Powis Pinder

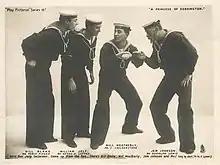
As Bill Blake (left) in "A Princess of Kensington" (1903) with Henry Lytton, Charles Childerstone and Rudolph Lewis

Pinder created the minor role of Private Perry in "The Emerald Isle" at the Savoy in April 1901, later taking over as the Earl of Newtown. He played John in "Ib and Little Christina" and created the role of Hi-Ho in "The Willow Pattern" in November 1901. From December 1901 to March 1902 he continued to play Hi-Ho in "The Willow Pattern" as a curtain-raiser to "Iolanthe", in which he played Mountararat. In April 1902 he created the small role of the Butcher in "Merrie England", while in December 1902 he appeared in a benefit performance of "Cox and Box" opposite Richard Temple in aid of William Rignold. In January 1903 he created another small part, the sailor Bill Blake in "A Princess of Kensington", continuing with the role on tour in May 1903.